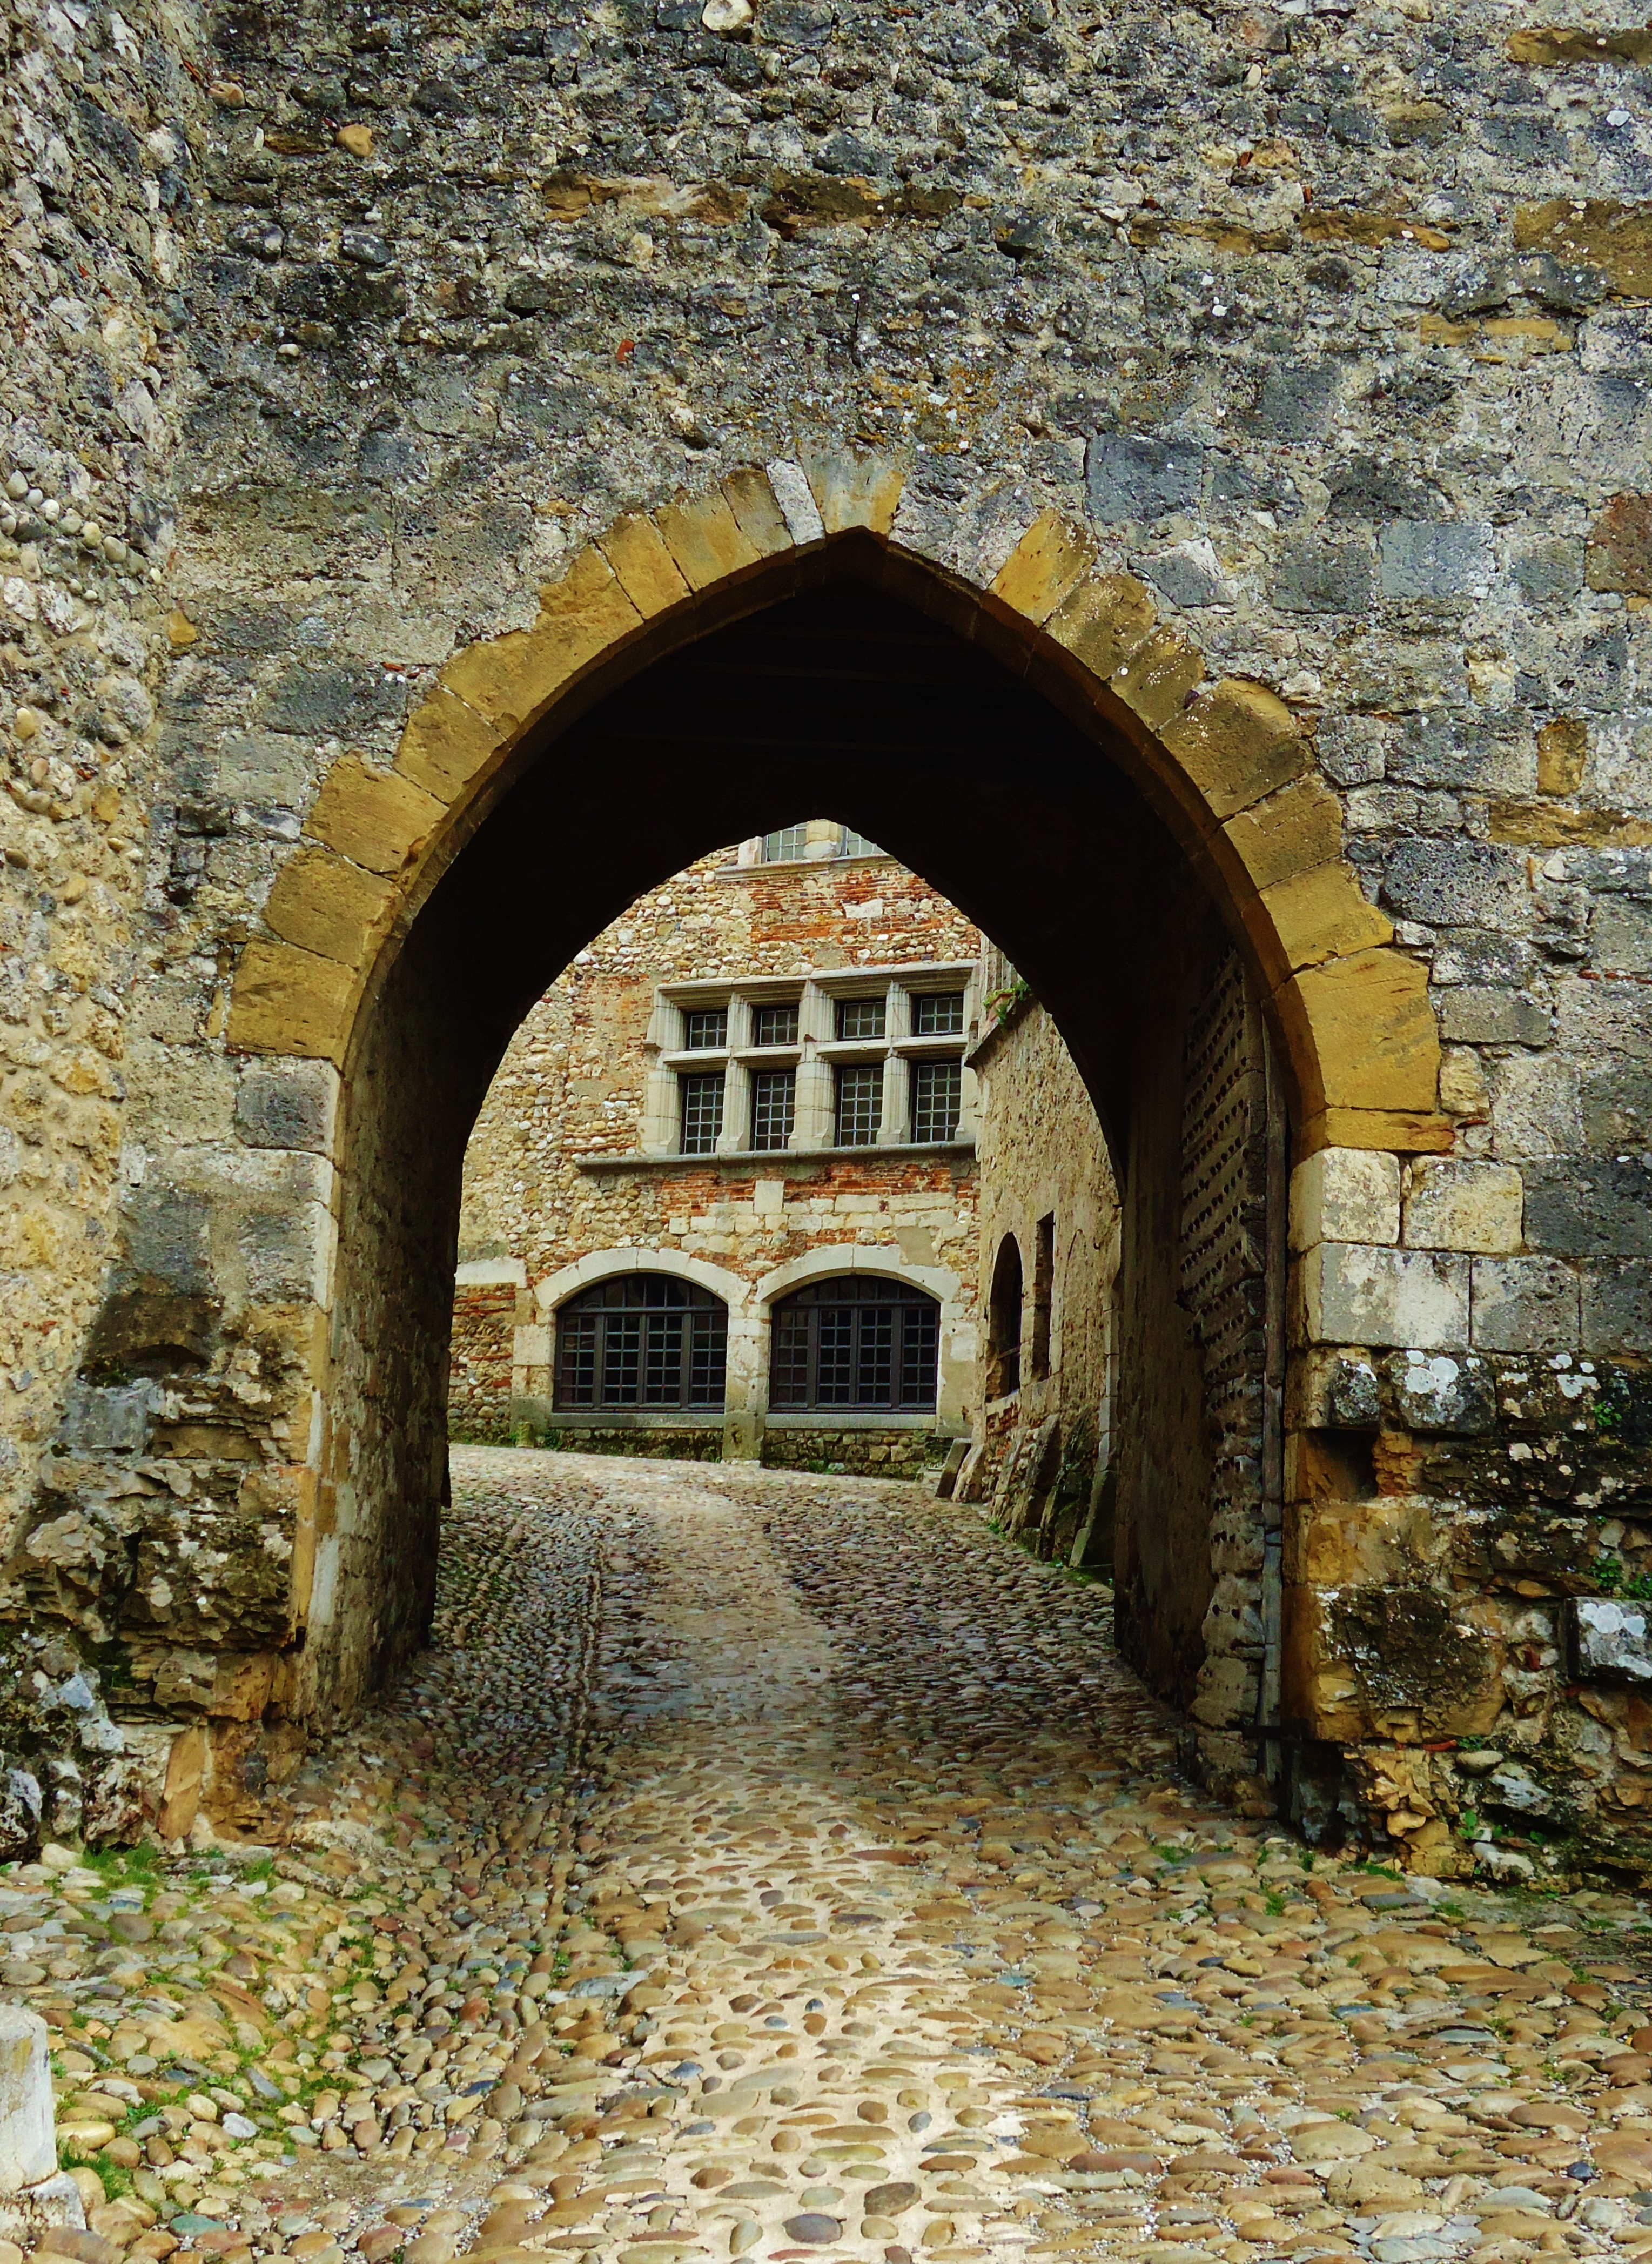
rock, architecture, building, city, wall, village, france, arch, church, chapel, fortification, place of worship, stones, medieval, ruins, monastery, history, abbey, entry, good looking, middle ages, ark, ancient history, p rouges